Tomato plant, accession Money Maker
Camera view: tilt-top (135 deg); turntable rotation: 240 degrees
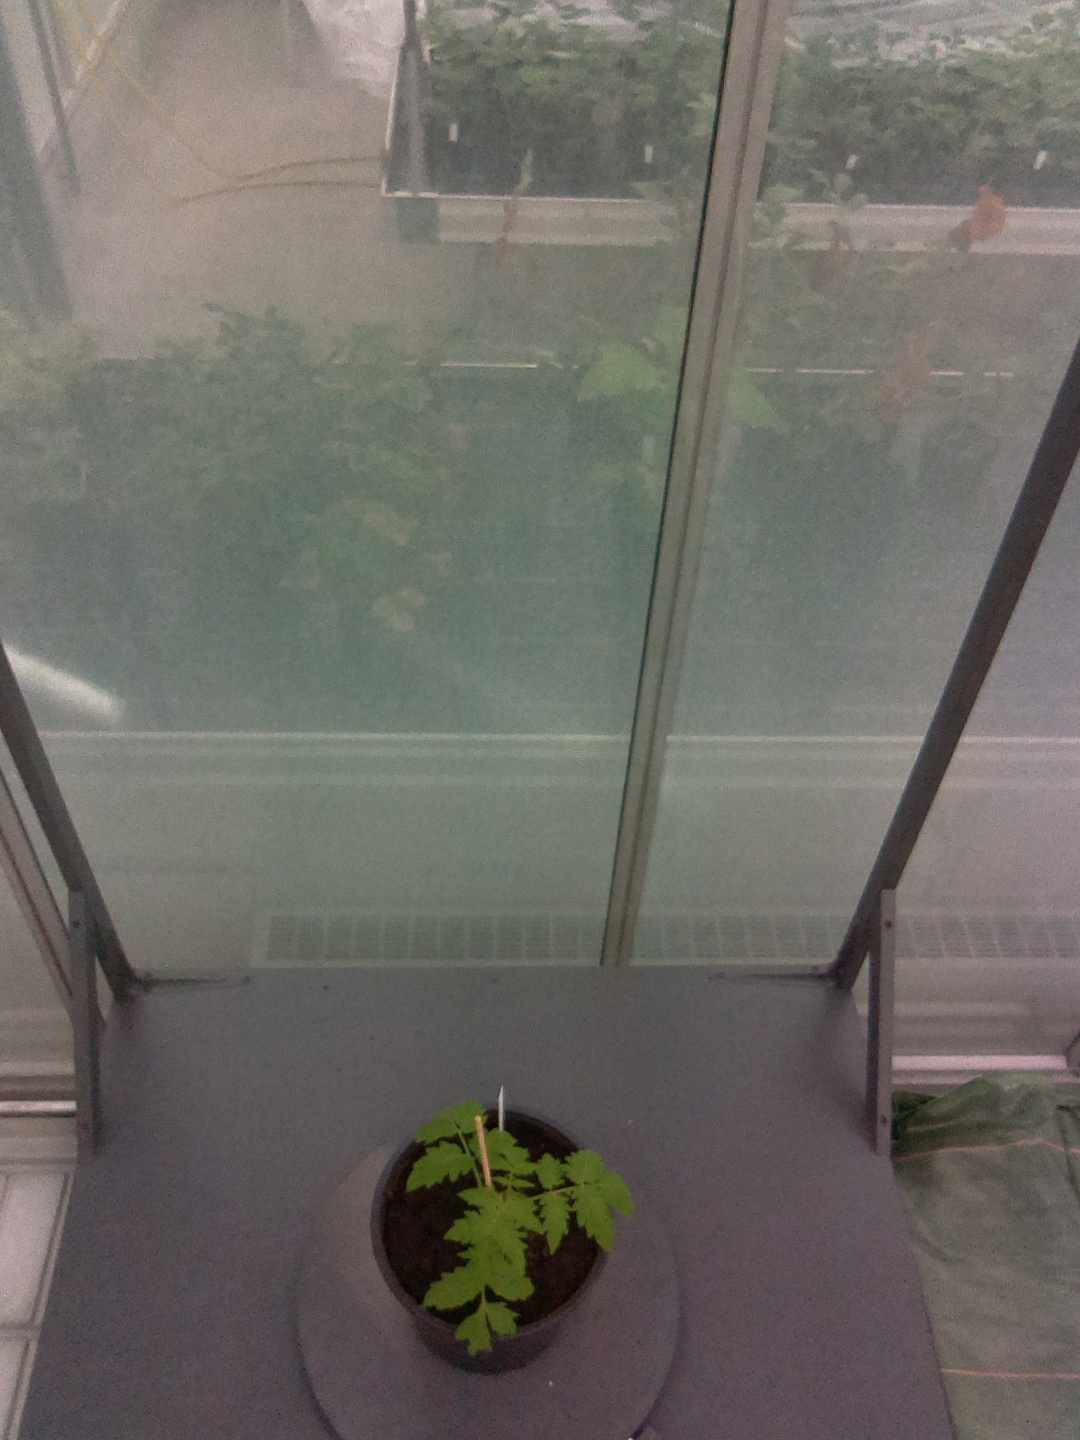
BBCH growth stage 13: 6 of true leaves visible